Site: brandenburg
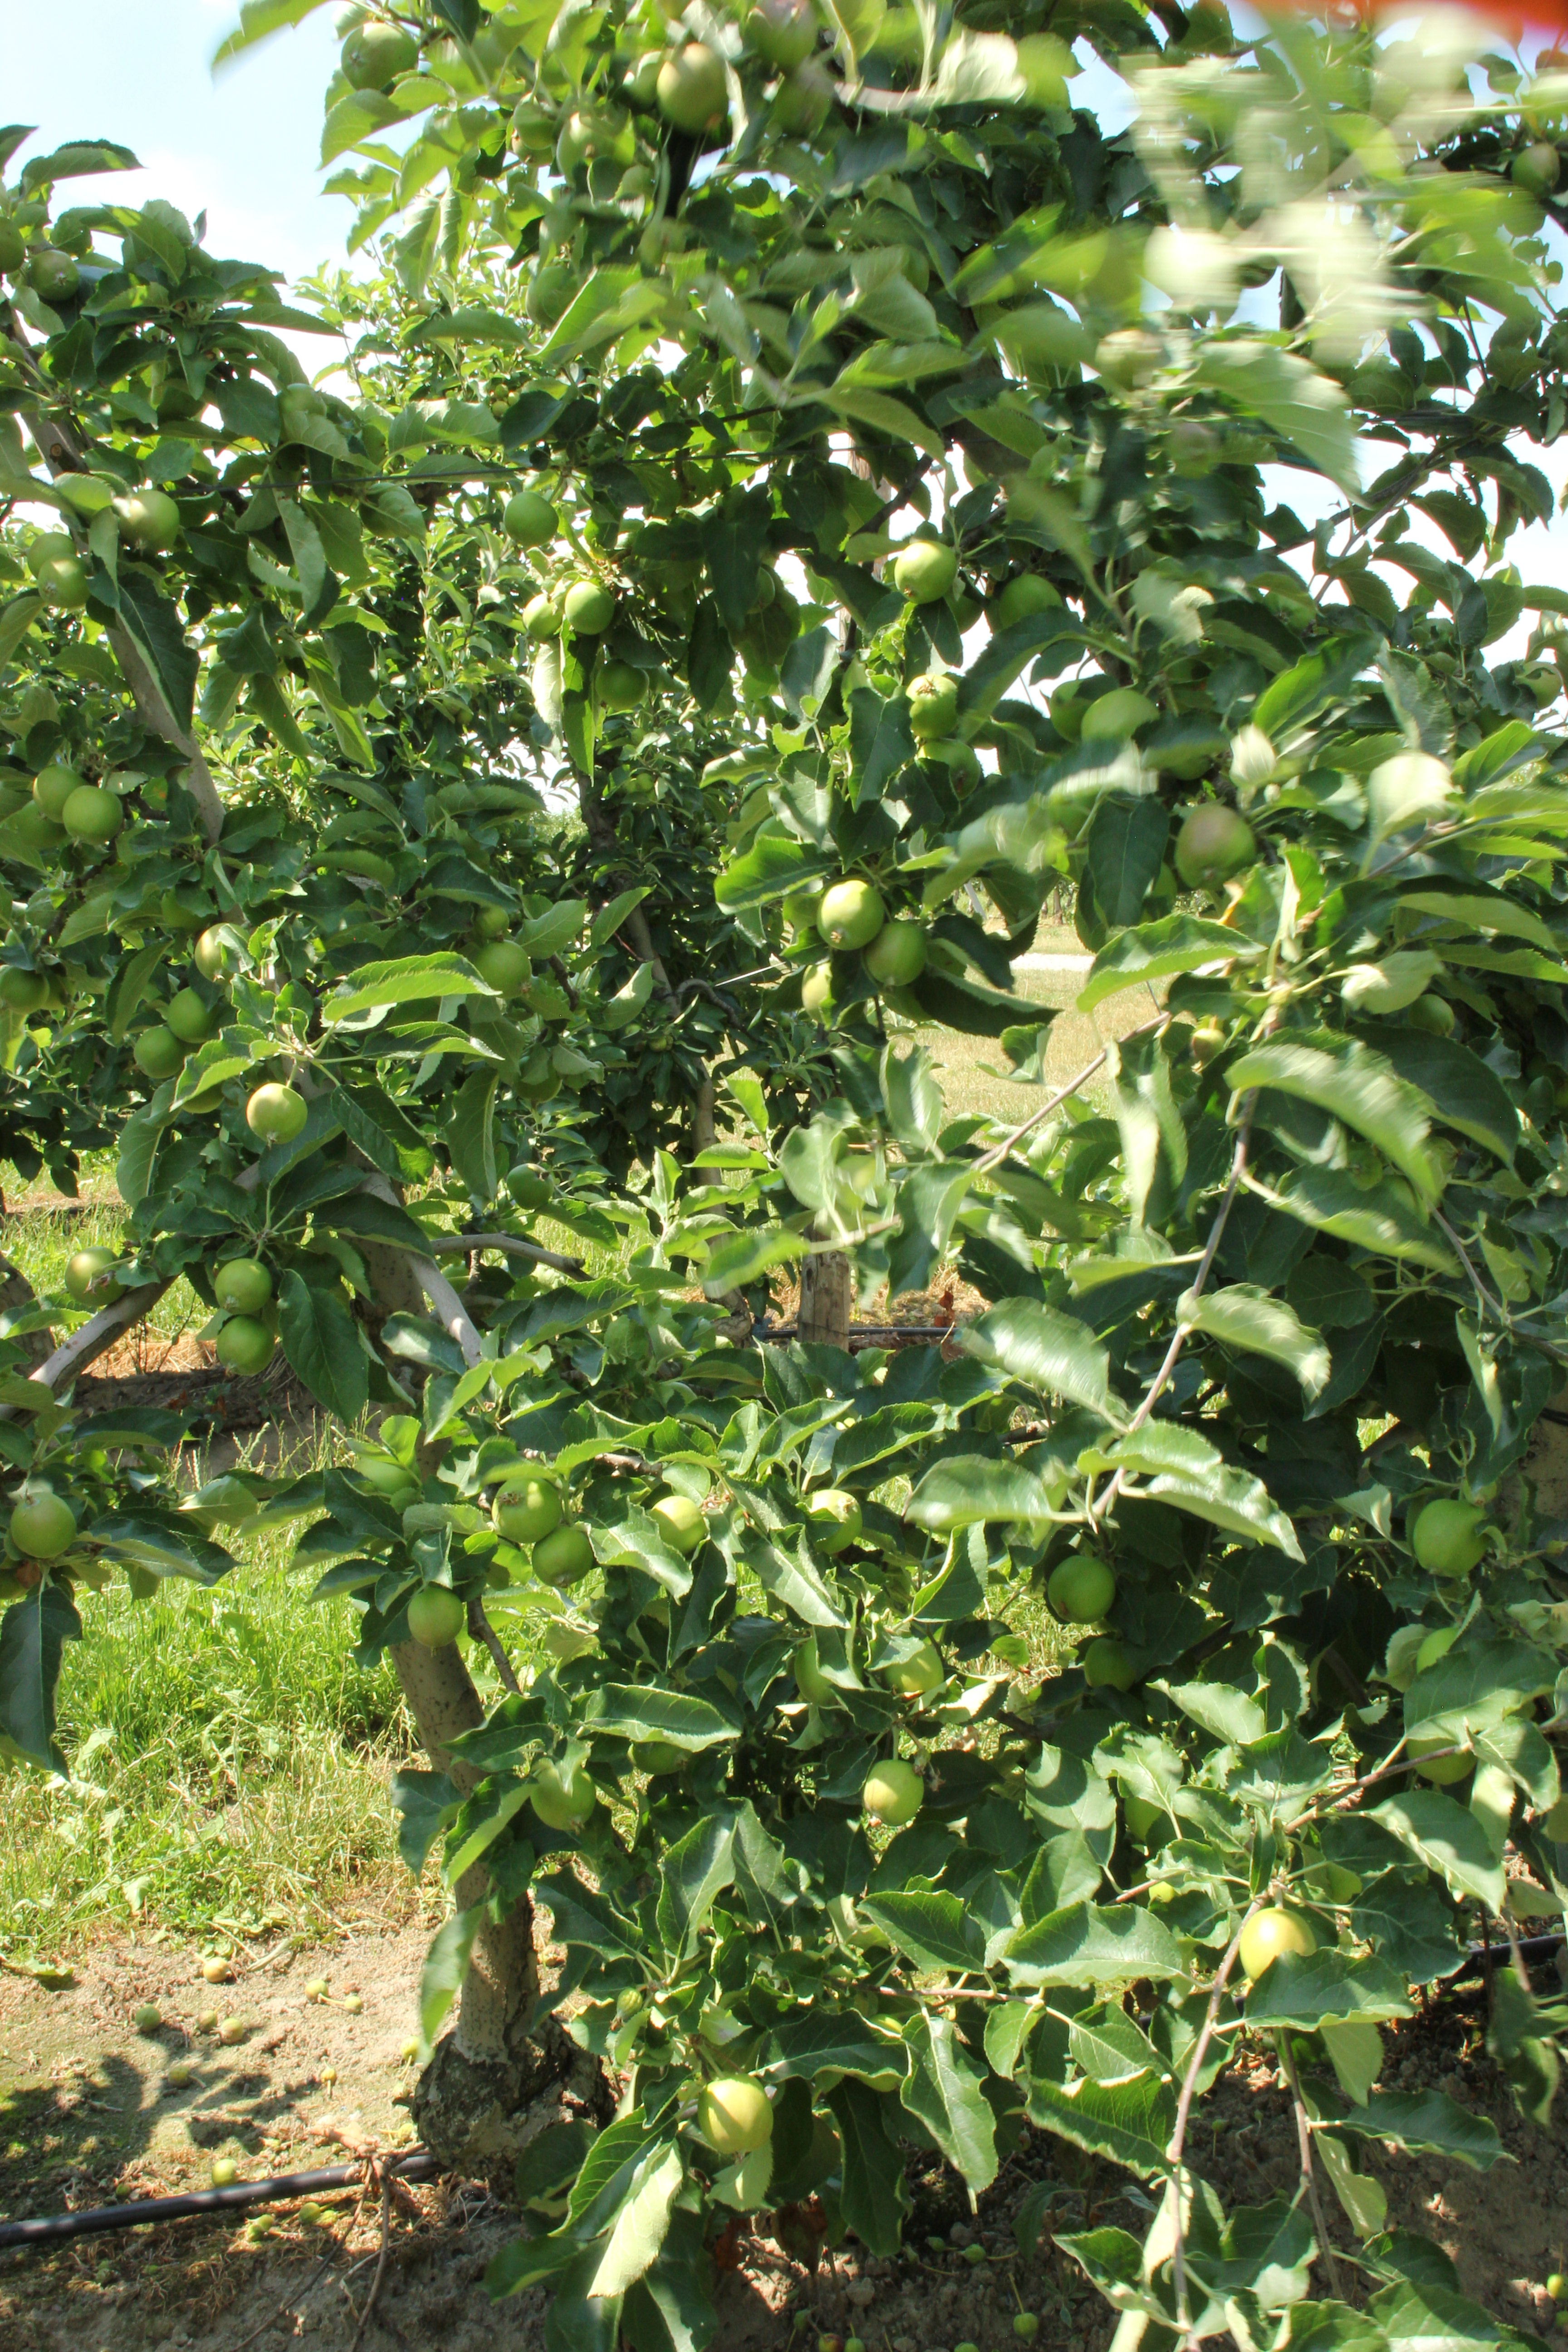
Growth stage (BBCH 74): Development of fruit